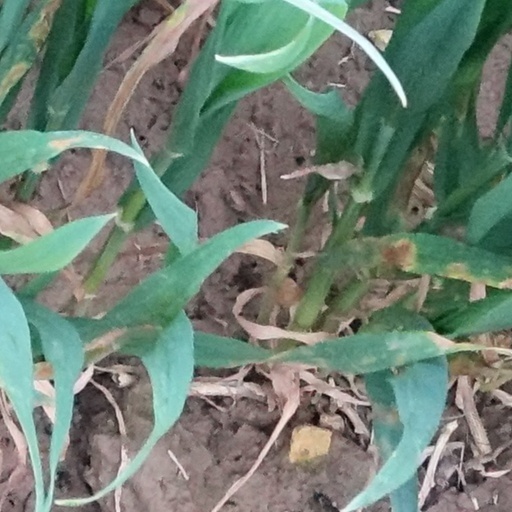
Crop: wheat